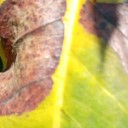
Label: Phoma